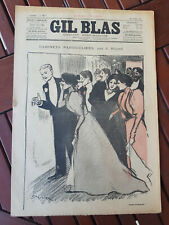
Waste category: paper